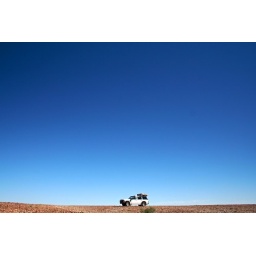
The big desert sky over a car in the arid zone of central South Australia.